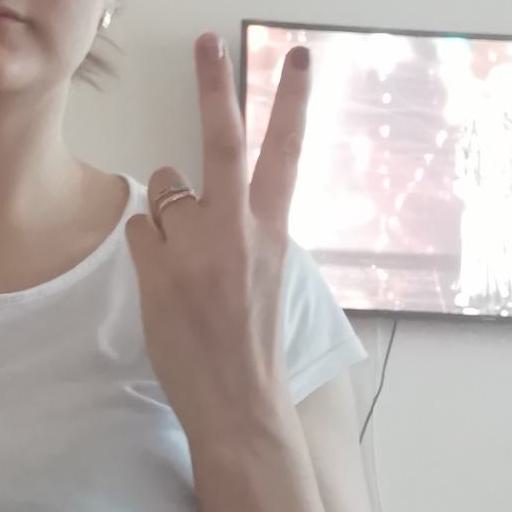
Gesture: peace_inverted